Van der Grinten projection

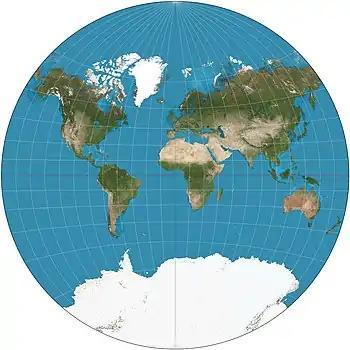
Van der Grinten projection of the world

The van der Grinten projection is a compromise map projection, which means that it is neither equal-area nor conformal. Unlike perspective projections, the van der Grinten projection is an arbitrary geometric construction on the plane. Van der Grinten projects the entire Earth into a circle. It largely preserves the familiar shapes of the Mercator projection while modestly reducing Mercator's distortion. Polar regions are subject to extreme distortion. Lines of longitude converge to points at the poles.